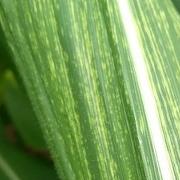
Crop: Maize
Condition: stripe-d